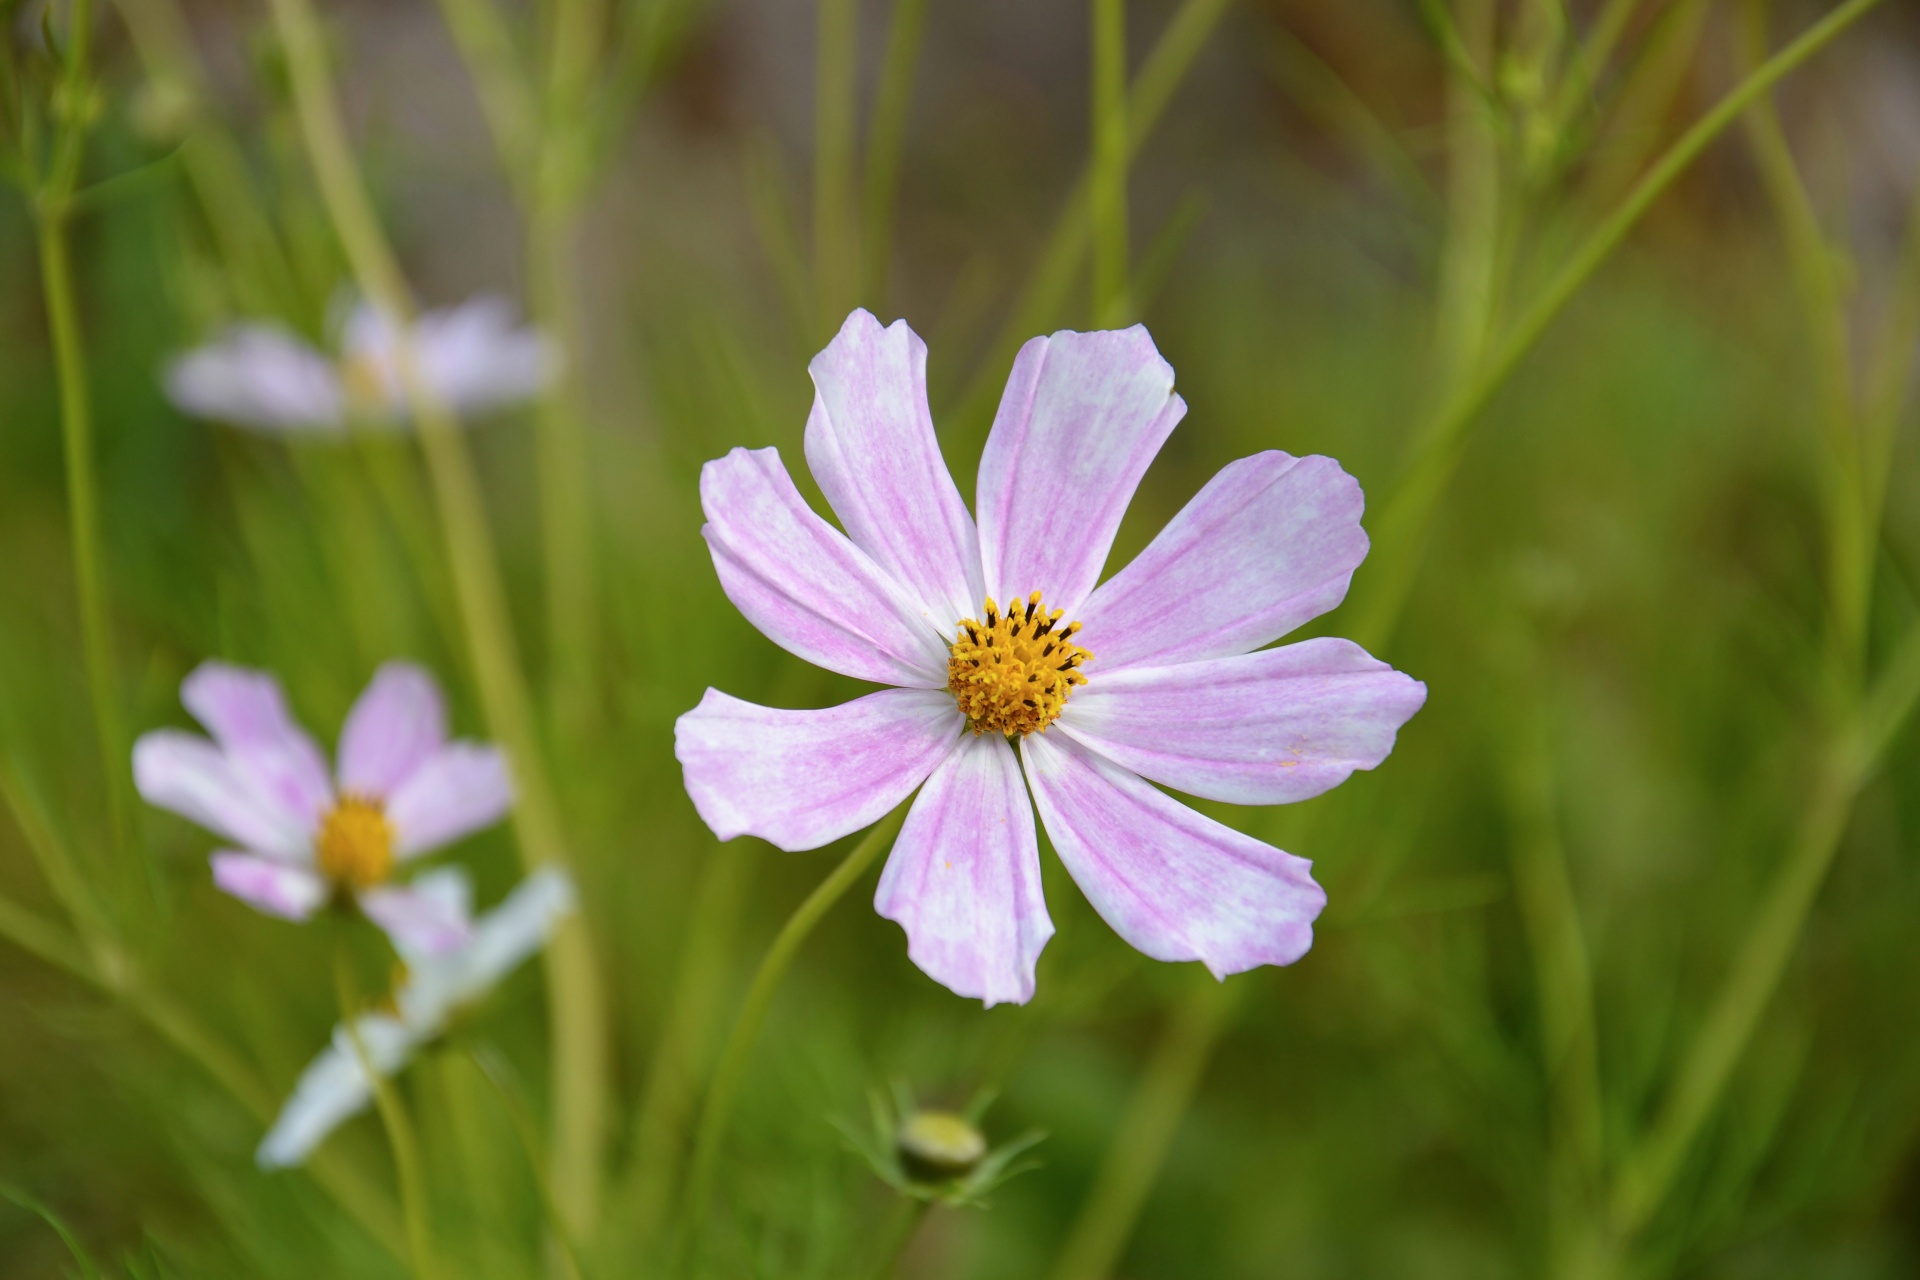
flower, bloom, summer, pink and white, grass, green, garden, cottage, season, flowering plant, petal, plant, wildflower, garden cosmos, daisy family, grass family, botany, cosmos, meadow, plant stem, herbaceous plant, perennial plant